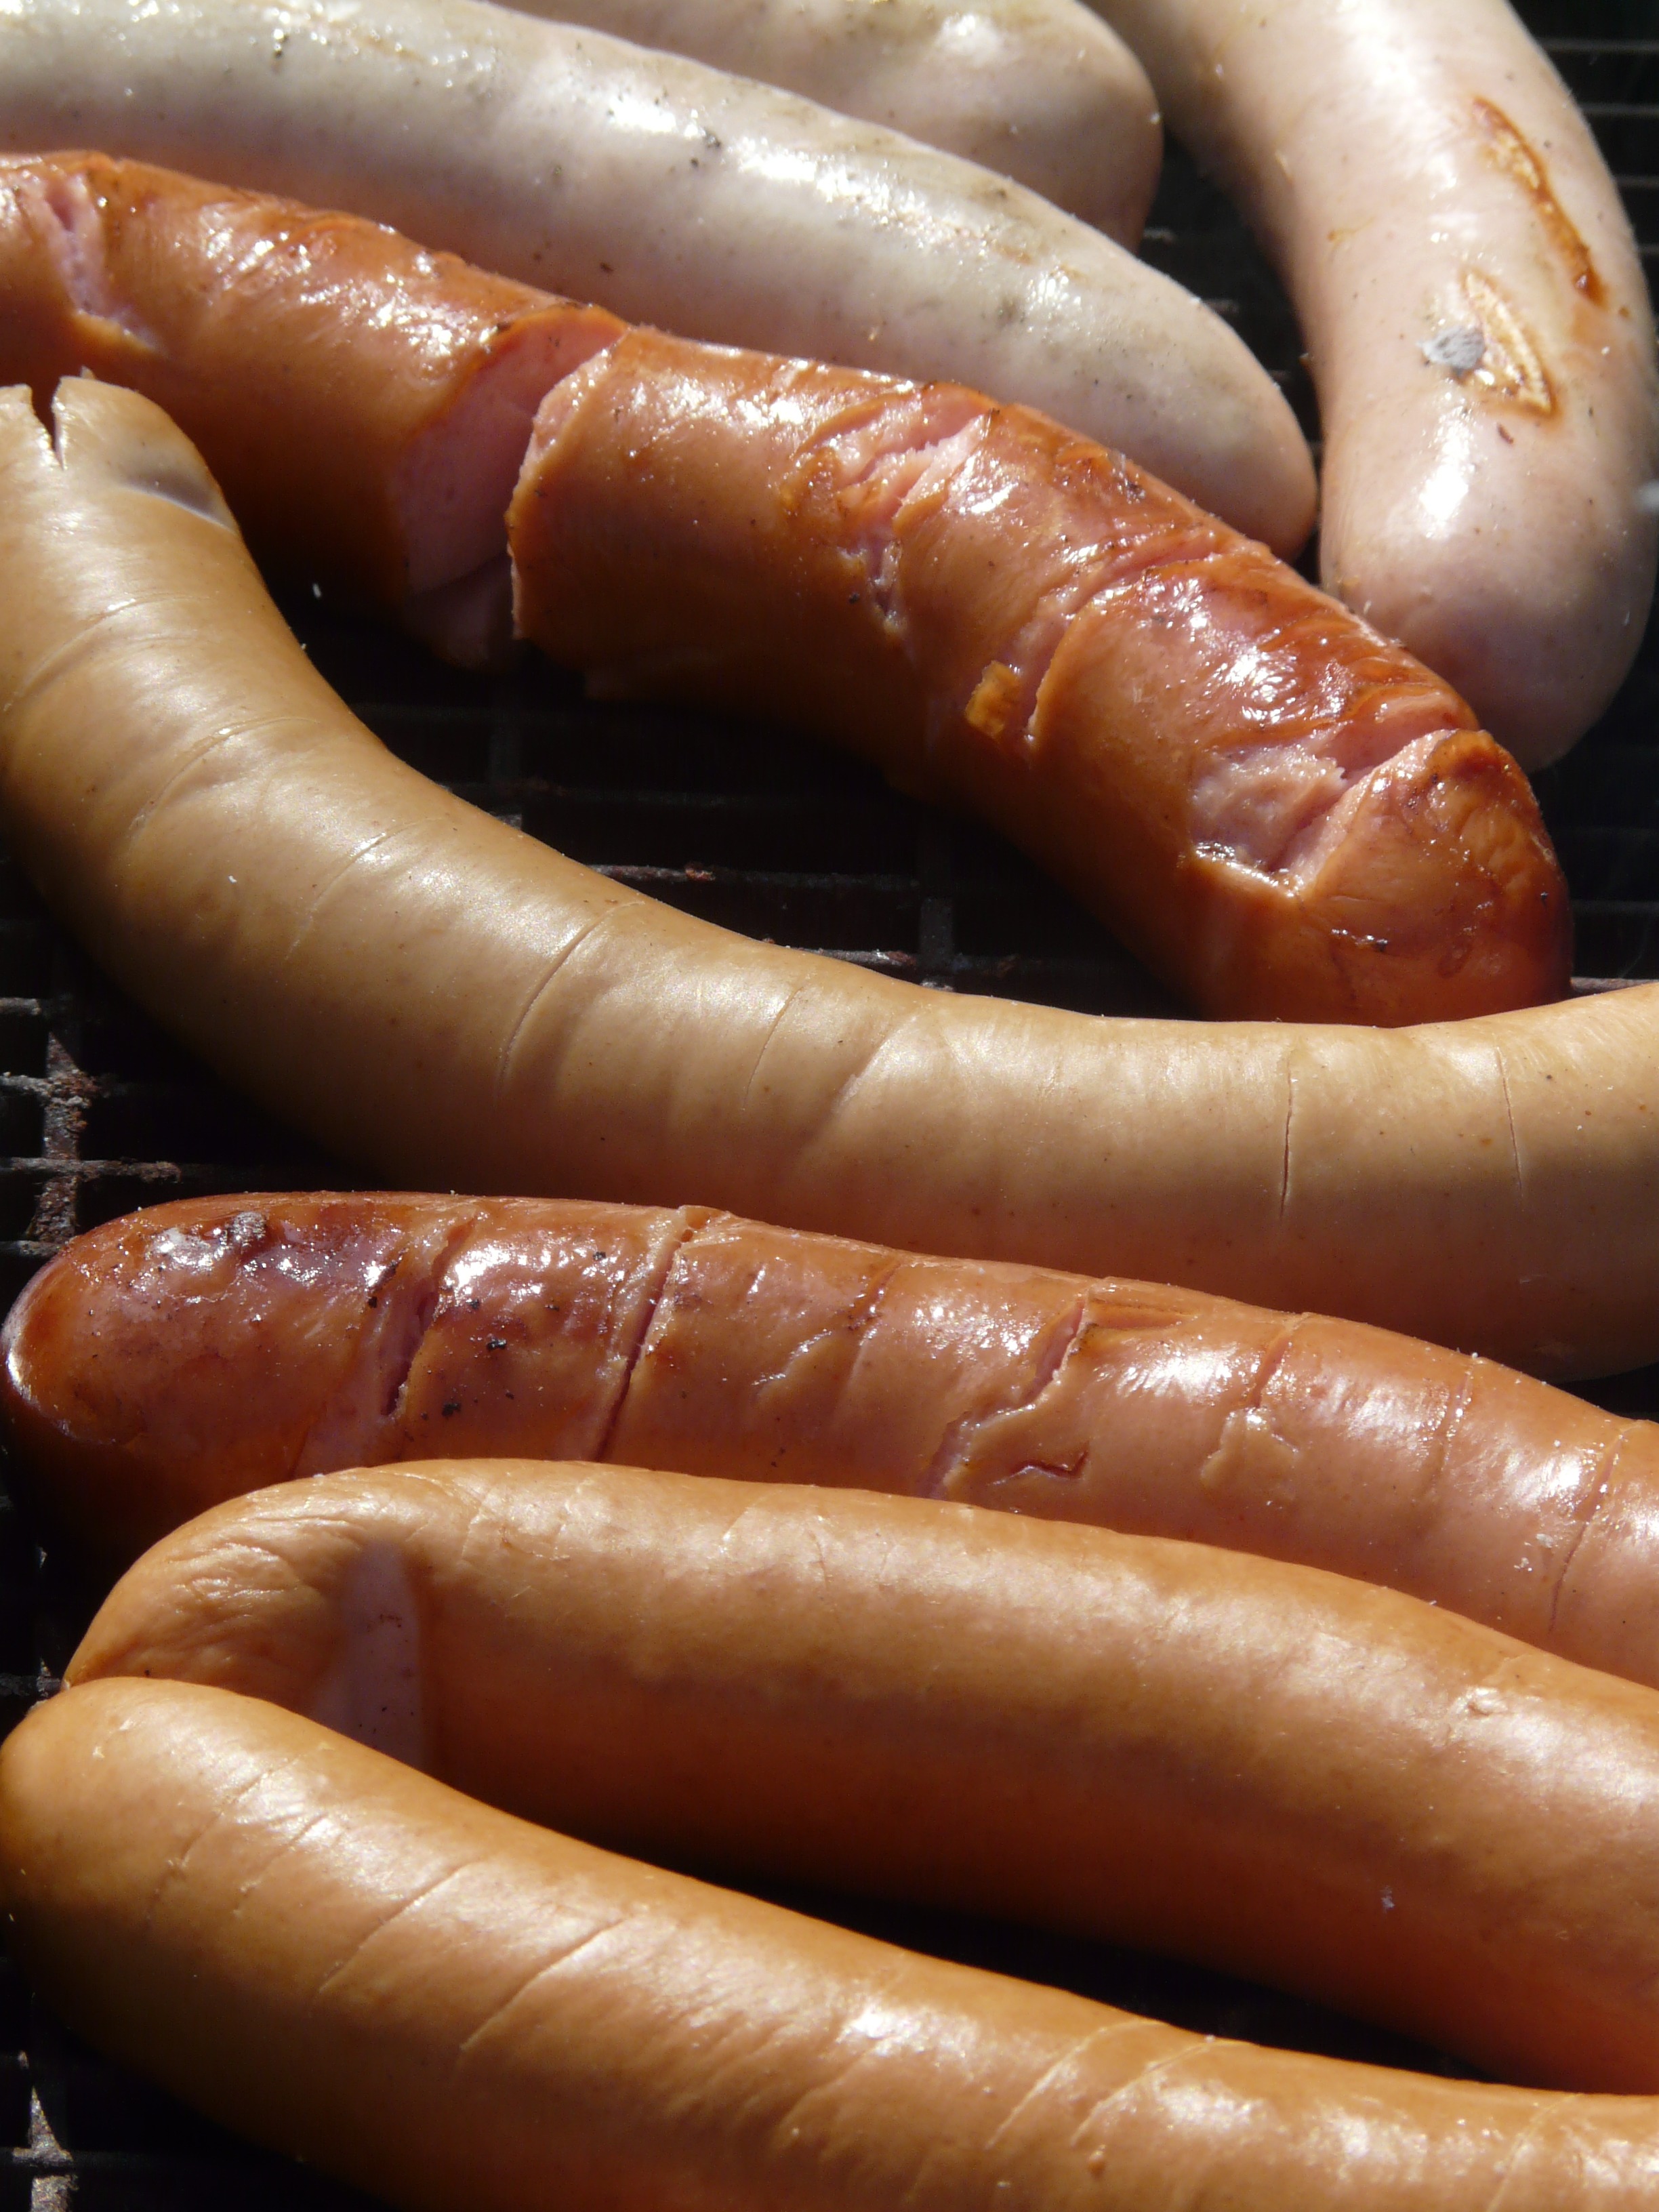
food, fire, meat, barbecue, cuisine, heat, grill, sausage, bratwurst, vienna sausage, mettwurst, animal source foods, kielbasa, weisswurst, breakfast sausage, boudin, italian sausage, frankfurter w rstchen, sujuk, bologna sausage, red sausage, boerewors, longaniza